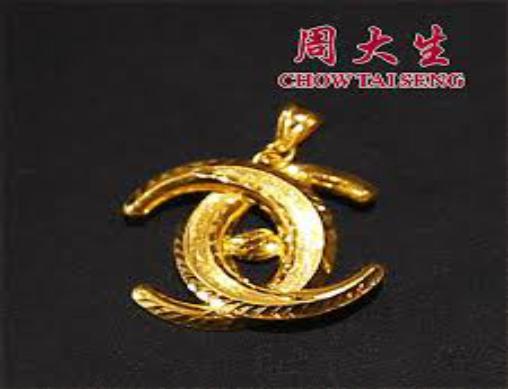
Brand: CHOW TAI SENG-1
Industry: Others